Winter league baseball

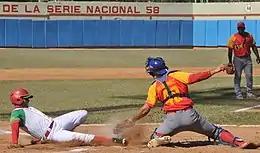
A 2020 game between Leñadores de Las Tunas and Cocodrilos de Matanzas of the Cuban National Series

Winter league baseball is baseball contested in sports leagues during what is generally considered the baseball off-season.